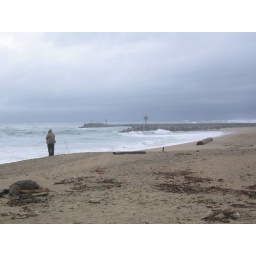
Just finished eating some good fish and chips and walked outside to see this in Moss Landing.